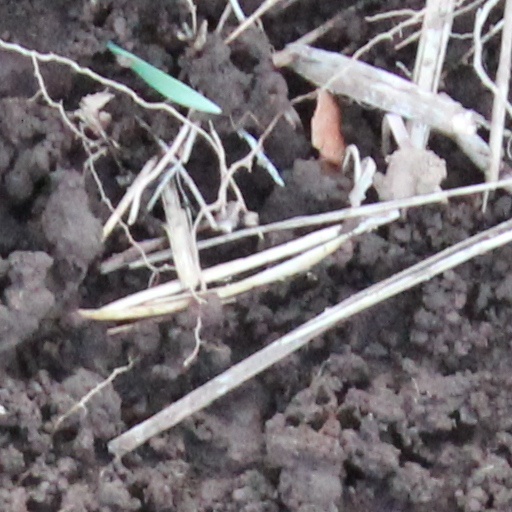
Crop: wheat